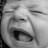
Emotion: sad